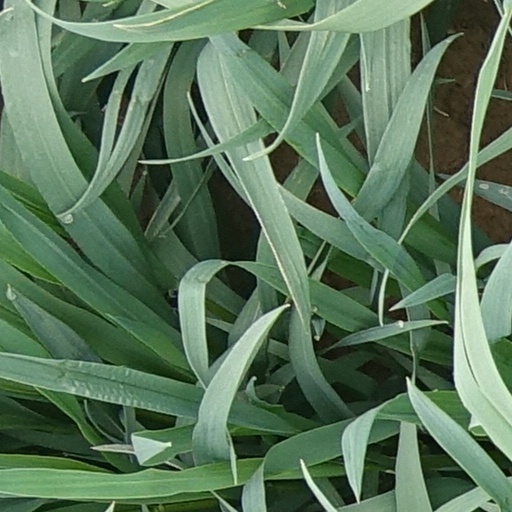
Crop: wheat